Maltron

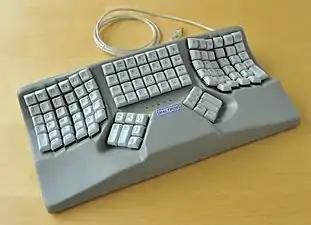
Maltron Dual Hand with Malt Key distribution

There are five models of Maltron keyboard. Two target general users, of which one is the original curved, retro-styled keyboard. The other three are geared towards people with more pervasive disabilities. Although the general form has remained the same, the original keyboard has gone through several revisions.